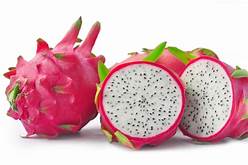
Label: Dragonfruit